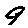
Label: 9